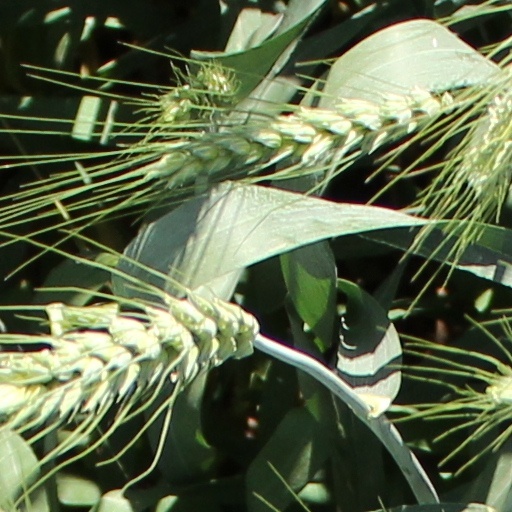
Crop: wheat